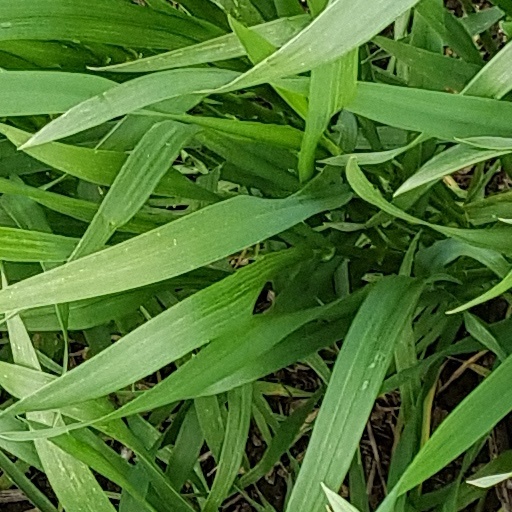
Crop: wheat